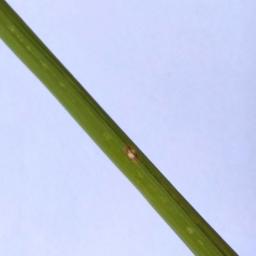
Label: Rice___Leaf_Blast